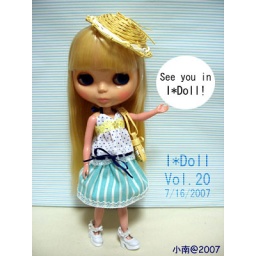
Handmade dress set, hat &amp;amp; bag for I-Doll in Jul 2007